Akari Endo

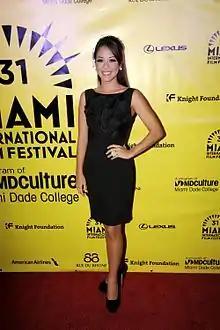
Endo at the 2014 Miami International Film Festival

Akari Endo Sepúlveda (born November 8, 1989) is a Dominican actress. Her first major role was as a supporting actress in the film "Who's the Boss?" (2013), Spanish: "¿Quién Manda?" as Melissa, for which she received a nomination in La Silla Awards for Best Actress in a Supporting Role. In December 2013, she starred in the film "Cristo Rey" screened at the 2013 Toronto International Film Festival. Akari Endo and Casper Van Dien starred in the Syfy movie "Sharktopus vs. Whalewolf", released in 2015.. Akari Endo and Cameron McKendry starred in the feature film "An Accidental Zombie (Named Ted)", released in 2018, which also starred Kane Hodder, Naomi Grossman and Gary Anthony Williams.